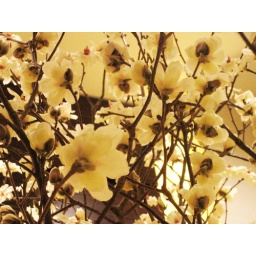
or i could pretend i'm lying on the grass under the tree watching tufts of sheep-shaped clouds floating by